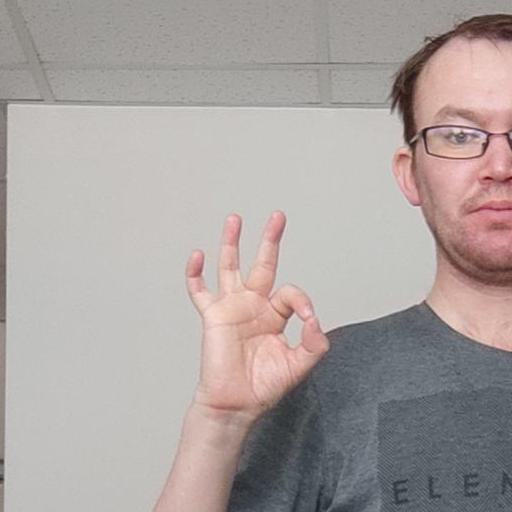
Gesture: ok